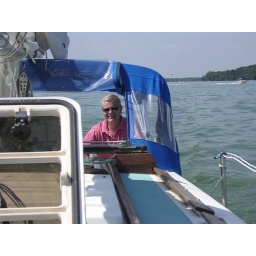
Dad stearing the boat around the lake while bearing 100* weather and no wind.